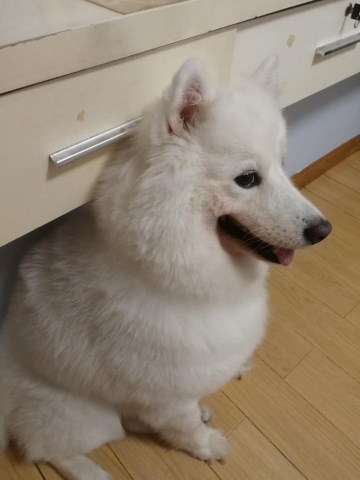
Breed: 2192-n000088-Samoyed